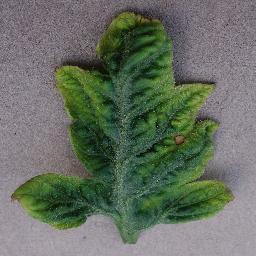
Label: Tomato___Tomato_Yellow_Leaf_Curl_Virus